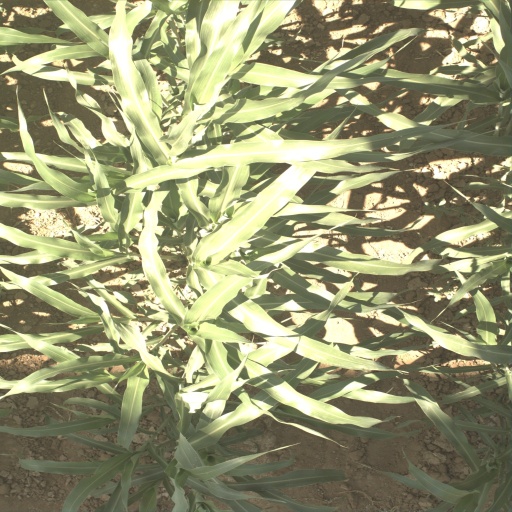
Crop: sorghum